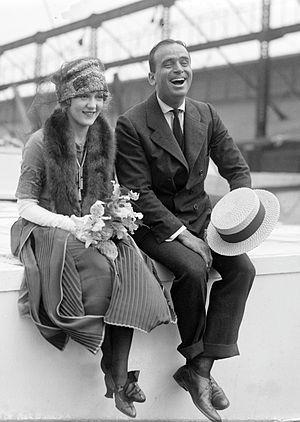
Douglas Fairbanks, Sr, né le 23 mai 1883 à Denver et mort le 12 décembre 1939 à Santa Monica, est un acteur, réalisateur et scénariste de cinéma américain, devenu célèbre pour ses rôles dans des films de cape et d'épée muets comme Le Signe de Zorro, Les Trois Mousquetaires, Robin des Bois ou Le Voleur de Bagdad.